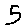
Label: 5